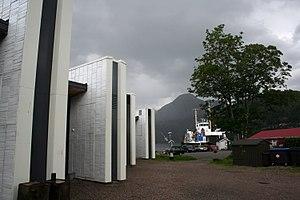
Bâtiment du centre de design Transplant, à Dale (Fjaler) en Norvège
Transplant est un lieu de création et de compétences spécialisé dans le design et situé à Dale, sur la commune de Fjaler en Norvège.